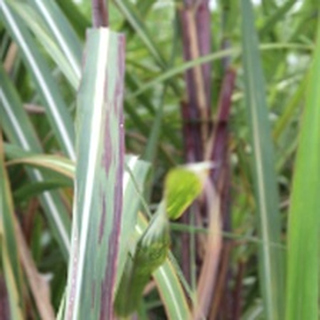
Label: sugarcane_bacterial_blight